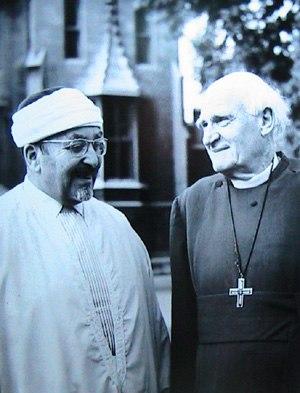
Mohamed_Fadhel_Ben_Achour_avec un religieux chretien. العربية: محمد الفاضل بن عاشور مع رجل دين مسيحي
Mohamed Fadhel Ben Achour, né le 16 octobre 1909 à La Marsa et décédé le 20 avril 1970, est un théologien, écrivain, syndicaliste, universitaire et intellectuel tunisien.